Great Fire of London

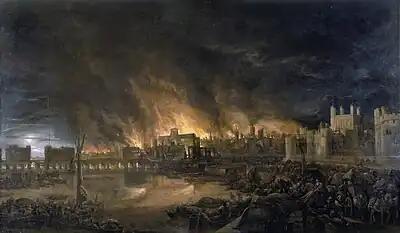
The Great Fire of London, depicted by an unknown painter (1675), as it would have appeared from a boat in the vicinity of Tower Wharf on the evening of Tuesday, 4 September 1666. To the left is London Bridge; to the right, the Tower of London. Old St Paul's Cathedral is in the distance, surrounded by the tallest flames.

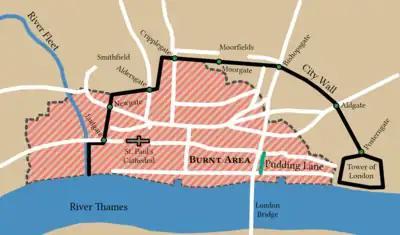
Central London in 1666, with the burnt area shown in pink and outlined in dashes (Pudding Lane origin marked with a green line)

The Great Fire of London was a major conflagration that swept through central London from Sunday 2 September to Wednesday 5 September 1666, gutting the medieval City of London inside the old Roman city wall, while also extending past the wall to the west. The death toll is generally thought to have been relatively small, although some historians have challenged this belief.